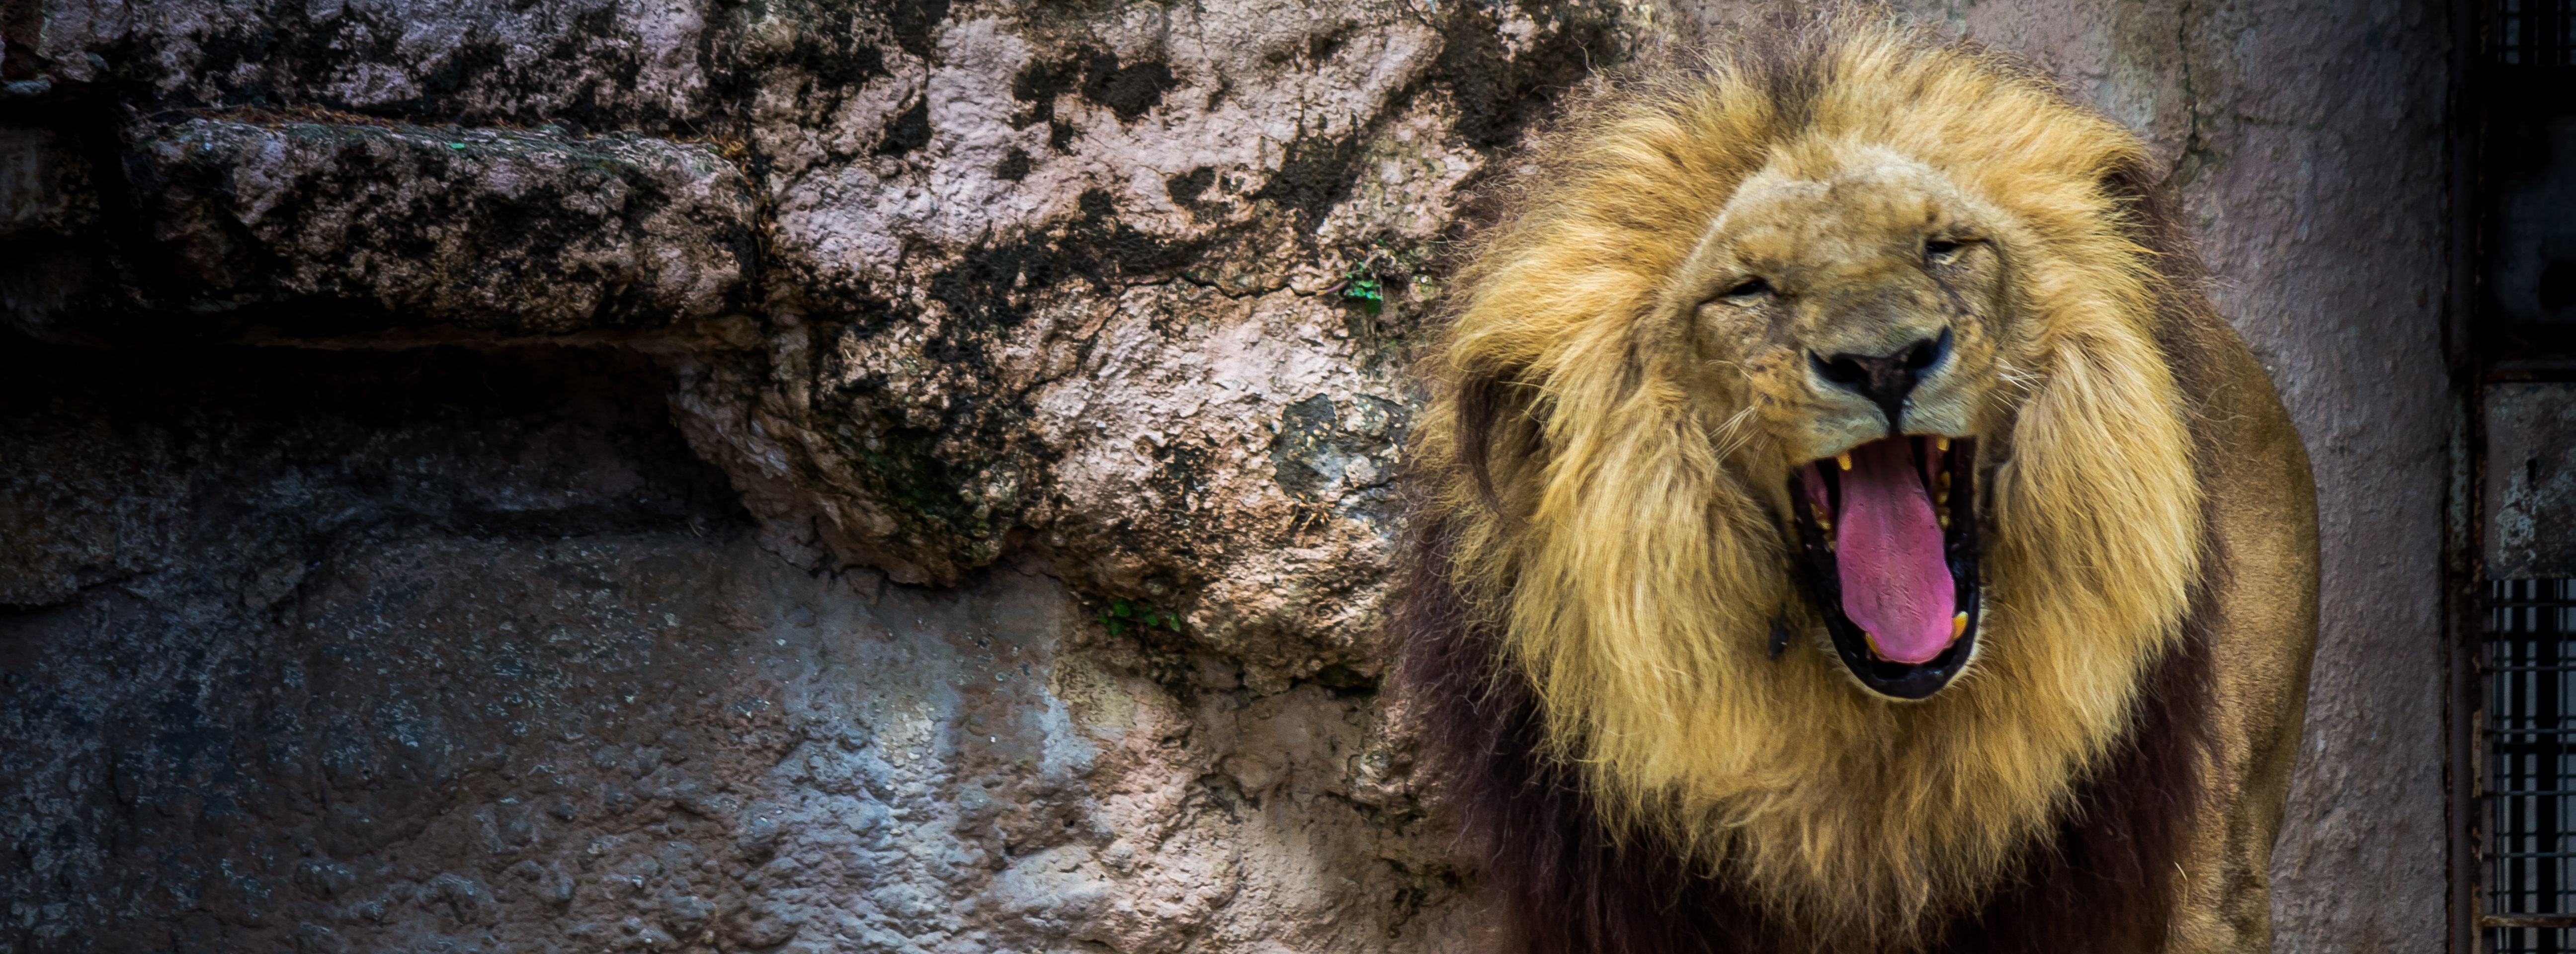
wildlife, zoo, mammal, barcelona, lion, vertebrate, leon, big cats, cat like mammal, dog breed group